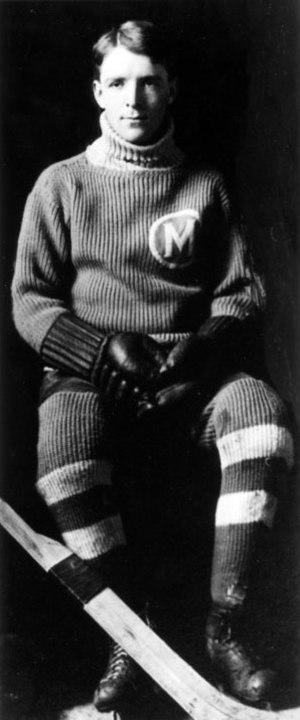
Cette page concerne des événements d'actualité qui se sont produits durant l'année 1890 dans la province canadienne du Manitoba.
Fred « Steamer » Maxwell est un joueur canadien de hockey sur glace qui évoluait en Amérique du Nord au début du XXᵉ siècle. Jouant à la position de rover à une époque où le hockey se joue avec des équipes de sept joueurs, il passe six saisons avec les Monarchs de Winnipeg de la Manitoba Hockey League entre 1909 et 1915, avec lesquels il remporte deux titres de champion du Manitoba ainsi que la Coupe Allan de champion amateur du Canada en 1915. Considéré comme l'un des meilleurs joueurs de son ère, il refuse durant sa carrière plusieurs offres pour devenir professionnel. Il arrête de jouer lorsqu'il apprend que certains de ses coéquipiers amateurs reçoivent des salaires.